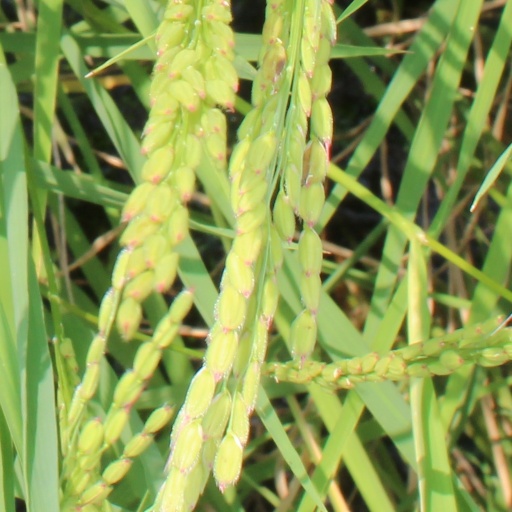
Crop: rice